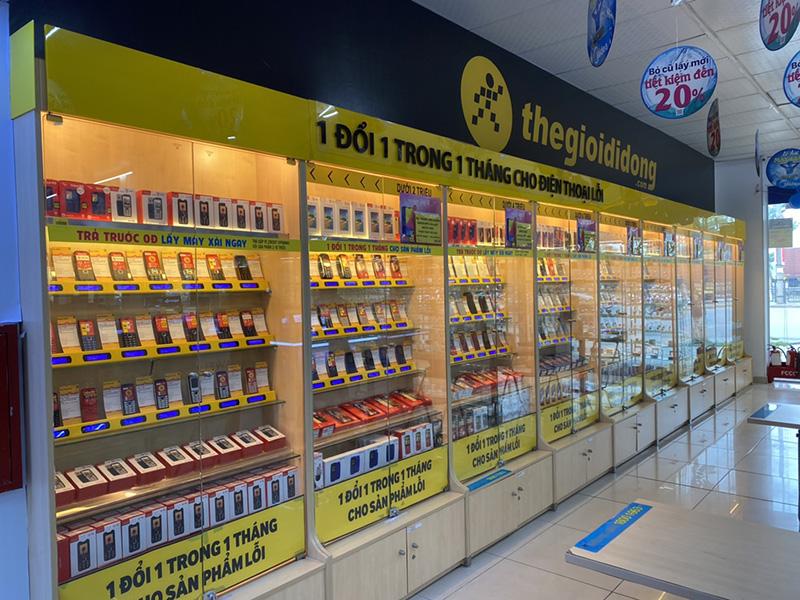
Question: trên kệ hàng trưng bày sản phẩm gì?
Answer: các loại điện thoại di động